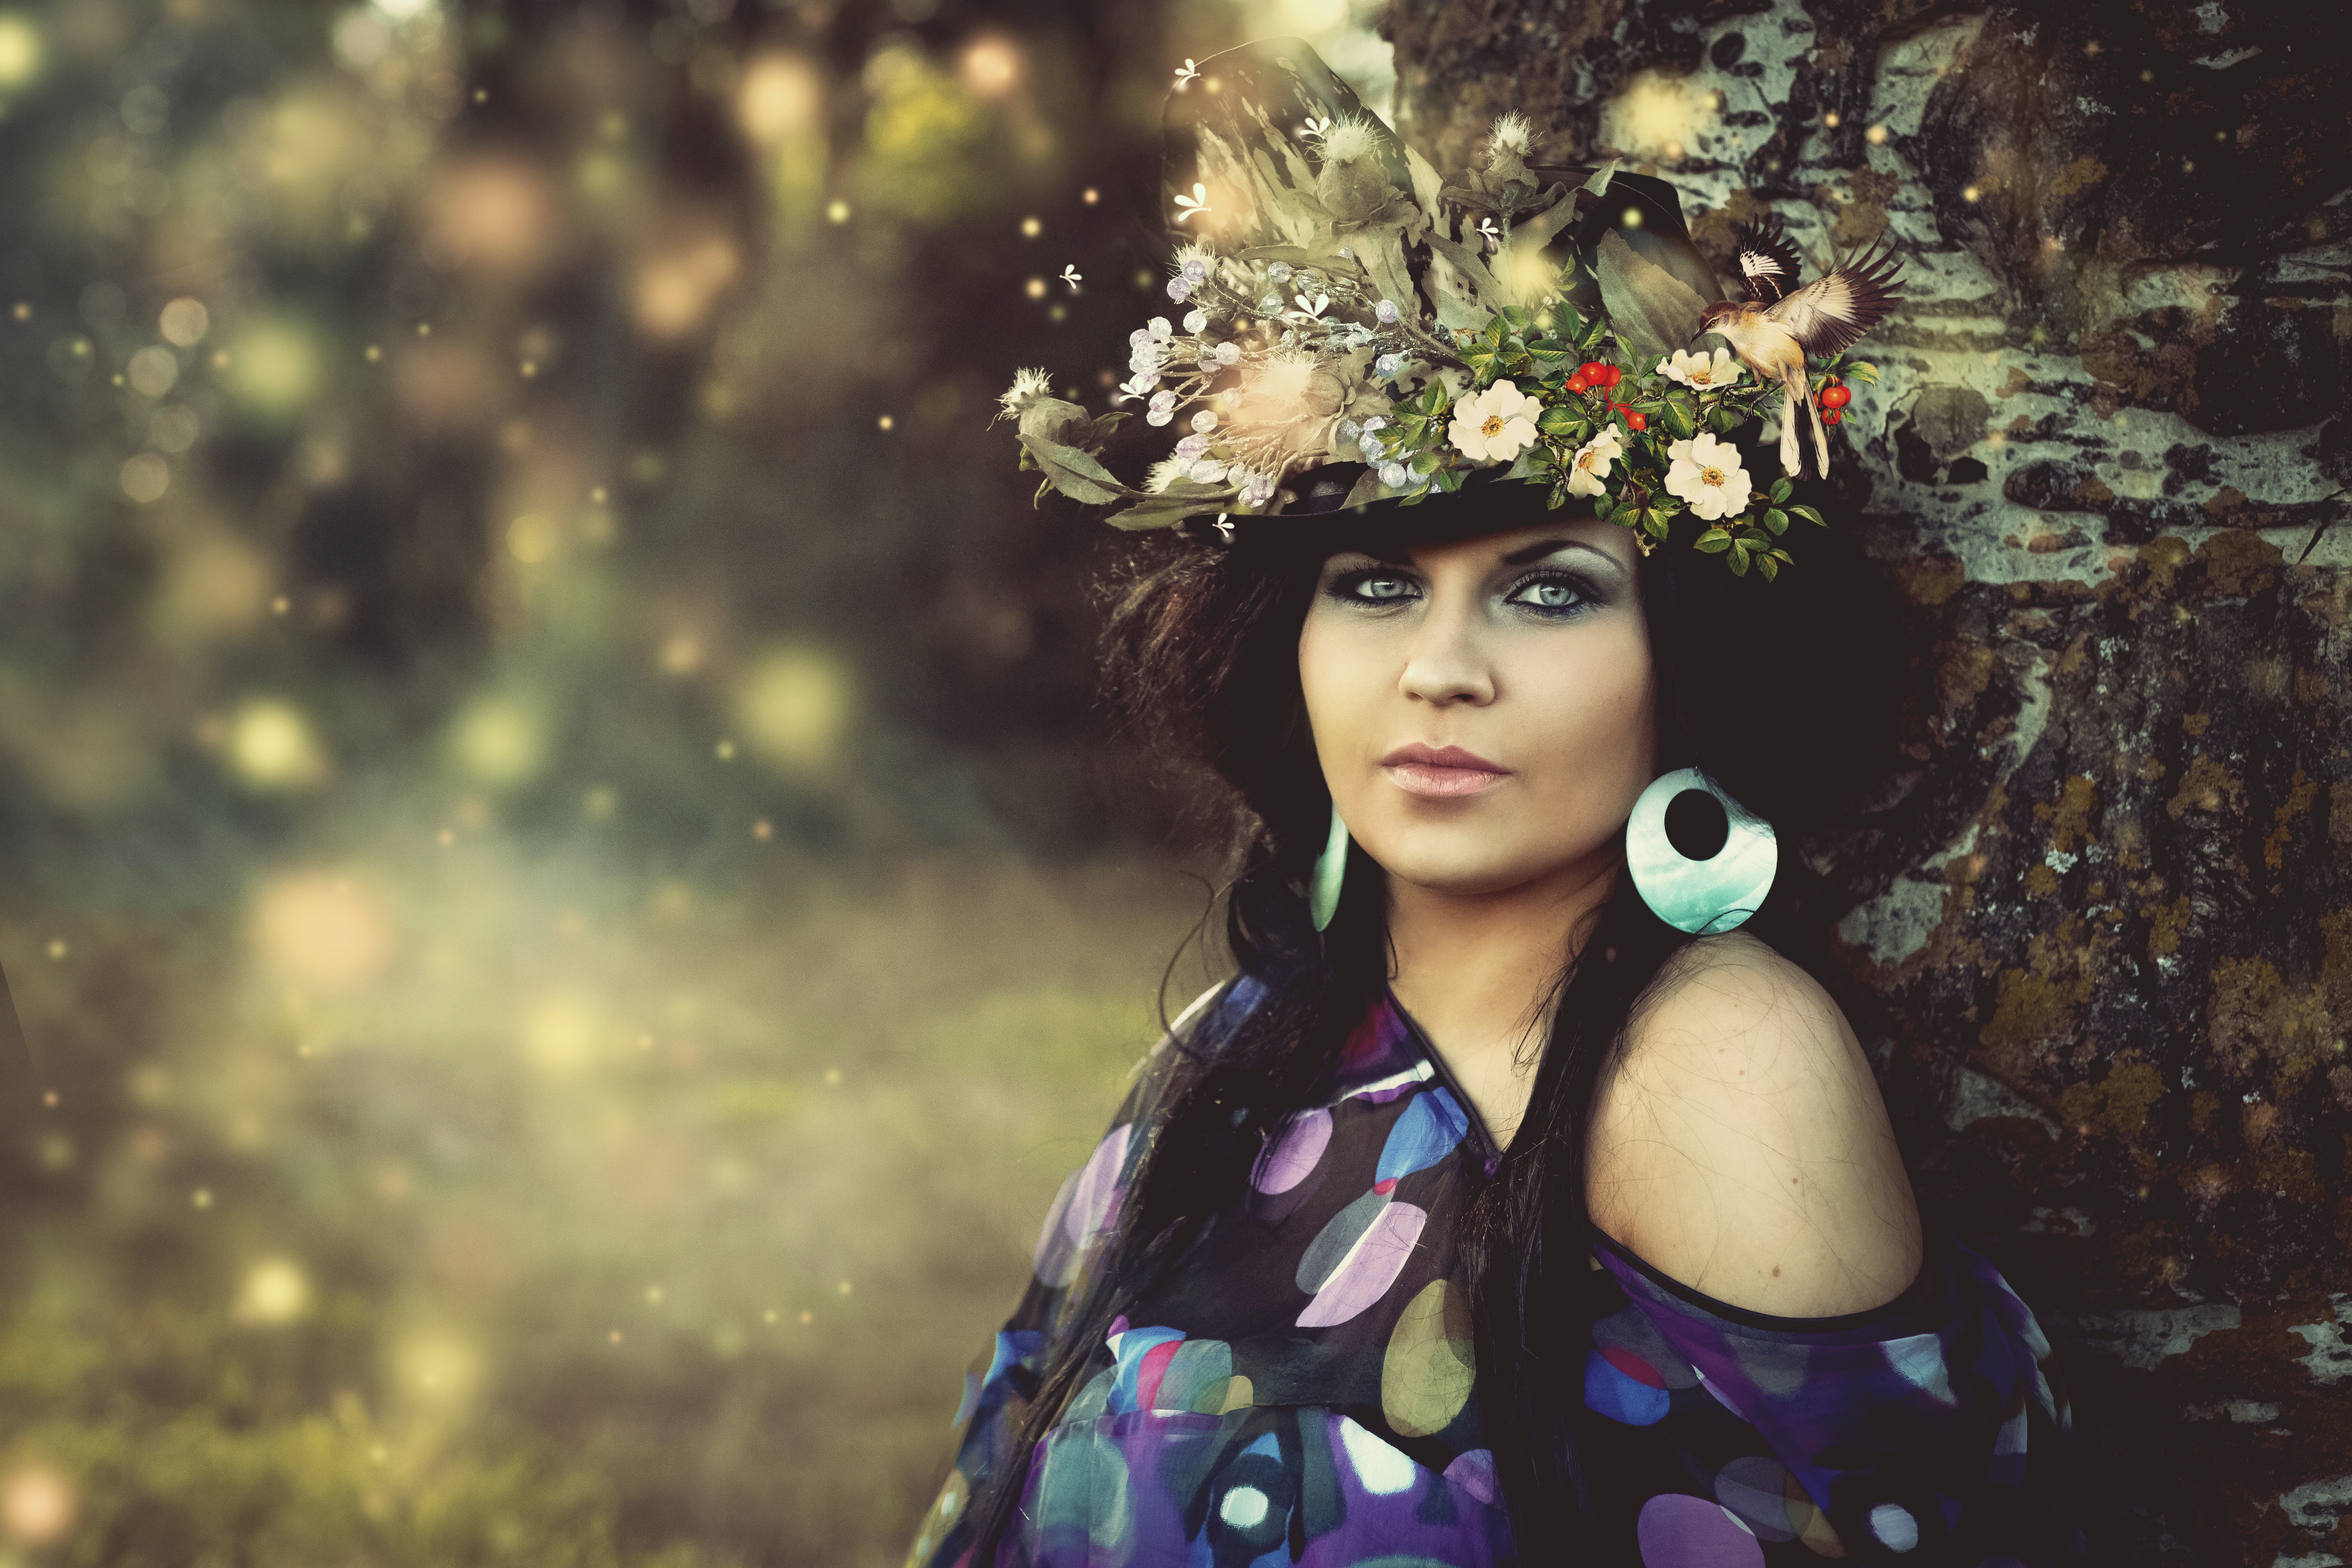
girl, woman, hair, flower, brunette, portrait, young, spring, autumn, child, healthy, smile, black hair, face, dress, happy, cap, beauty, joy, all, beautiful, fantasy, luck, fairy, cosmetics, feeling, wellness, eye shadow, photo shoot, joy of life, hair styling, flowered hat, shoulders bare, sch nheitsk niging